List of awards and nominations received by House

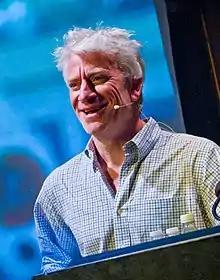
Lawrence Kaplow has won a Writers Guild of America Award in 2006.

The Writers Guild of America presents annual awards for outstanding achievements in film, television, and radio.